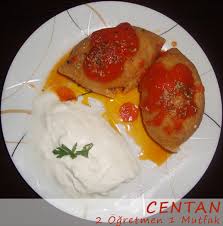
Yemek: icli_kofte